1907 Argentine Primera División

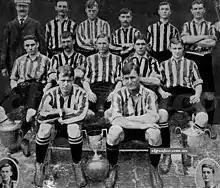
Alumni, champion

The 1907 Argentine Primera División was the 16th season of top-flight football in Argentina. The season began on April 21 and ended on November 11. The 1907 championship featured eleven teams, with each team playing the other twice.